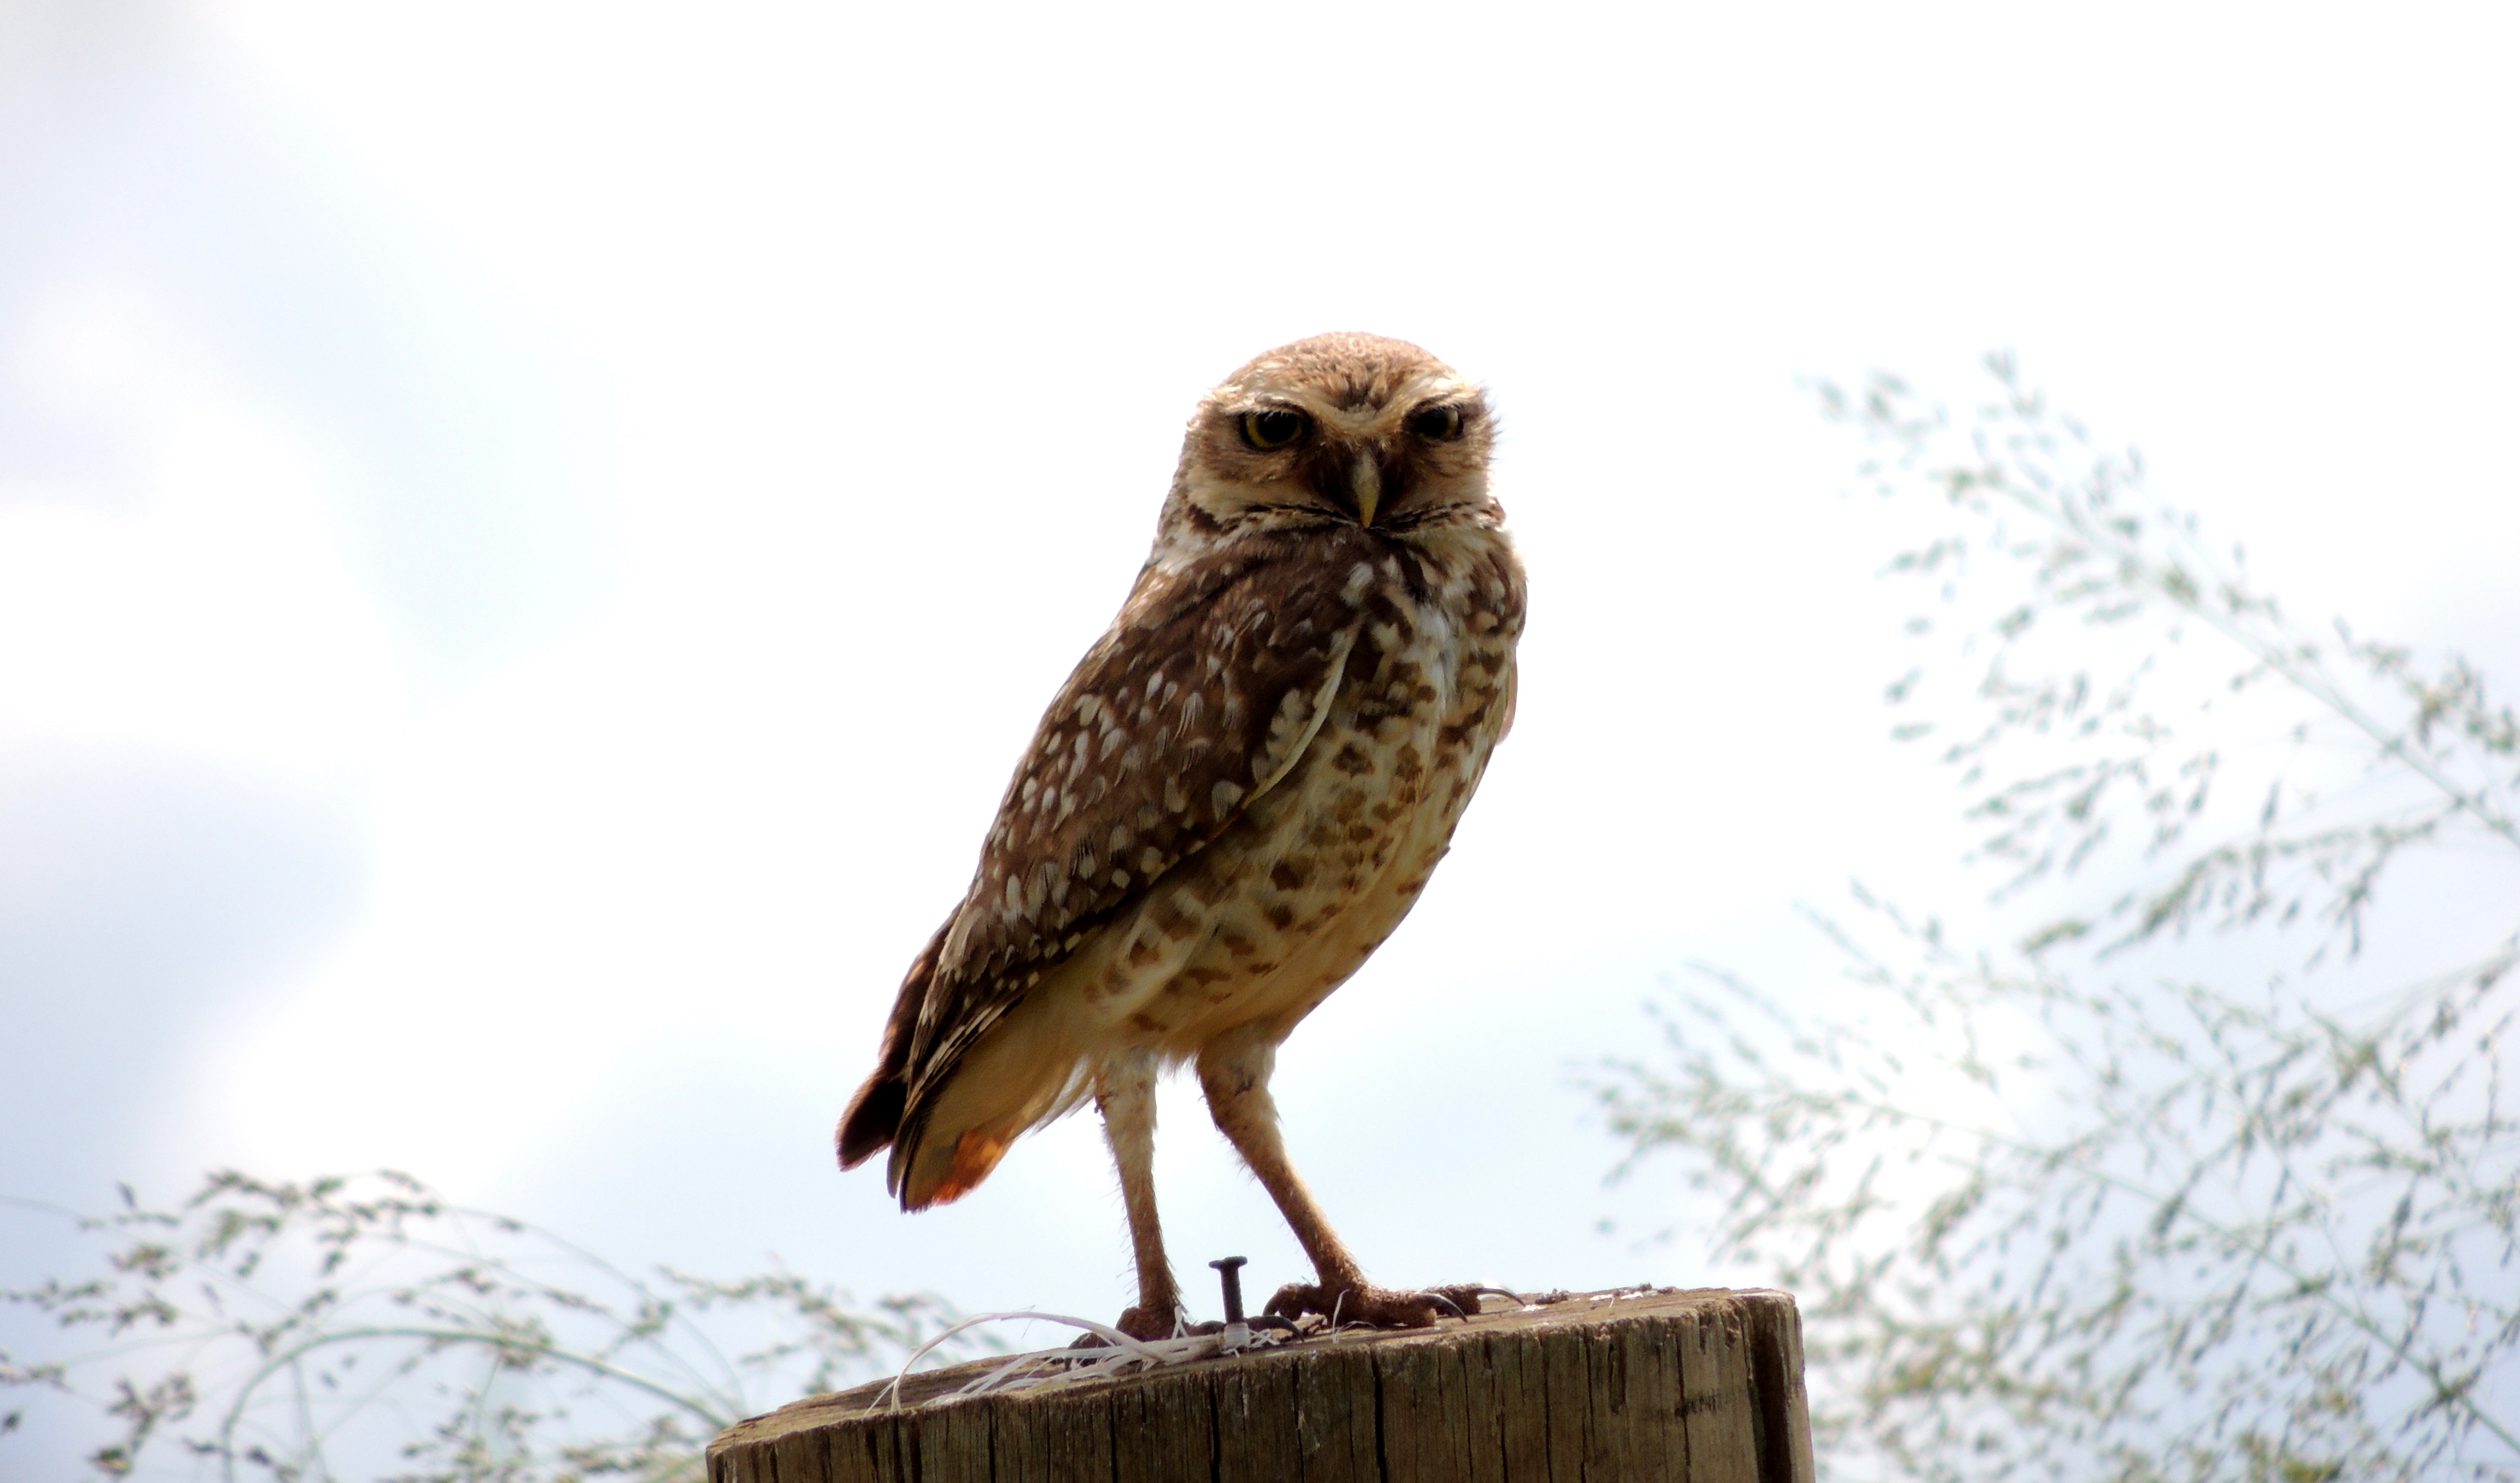
nature, bird, wing, animal, beak, freedom, hawk, owl, fauna, life, ecology, bird of prey, birds, vertebrate, falcon, birdie, animal world, buzzard, paige, accipitriformes